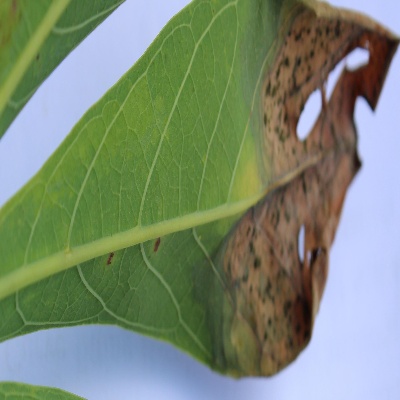
Crop: Cassava
Condition: bacterial blight